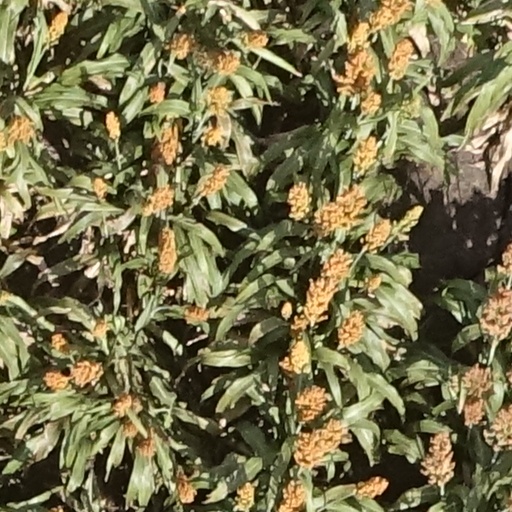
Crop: sorghum